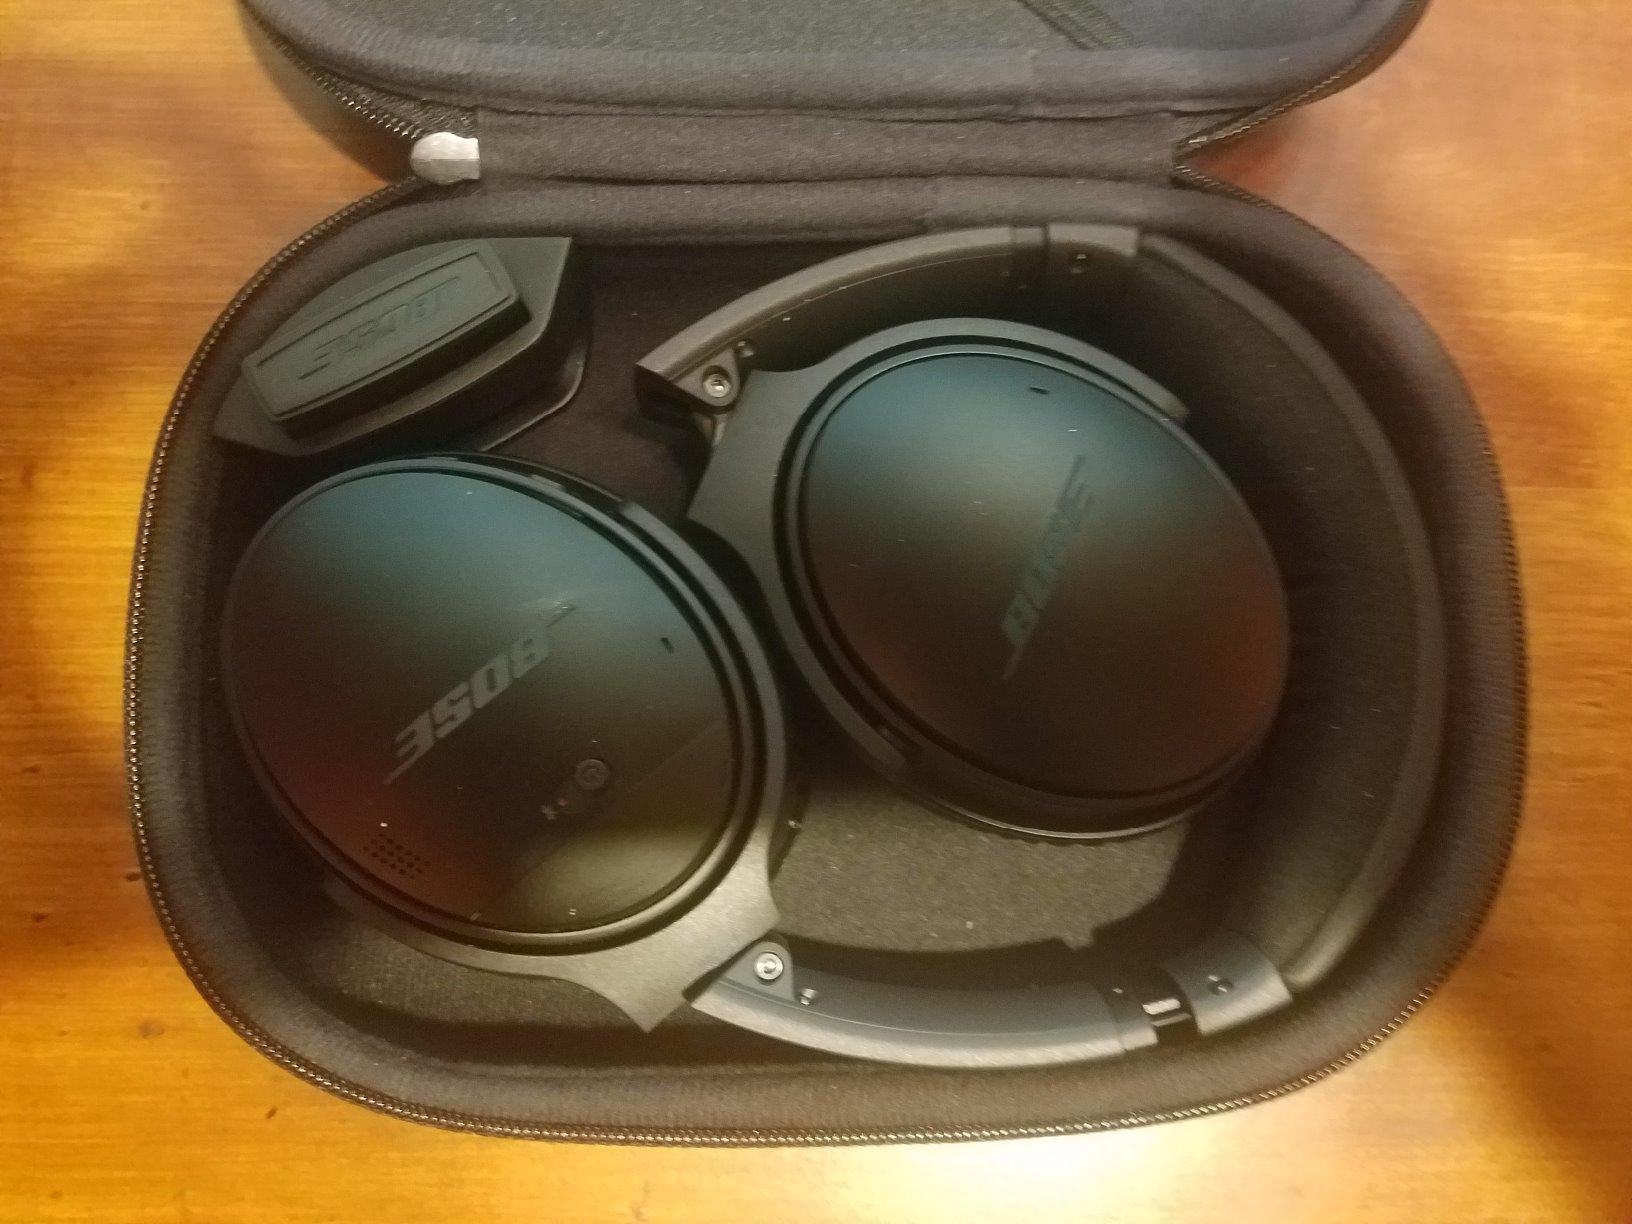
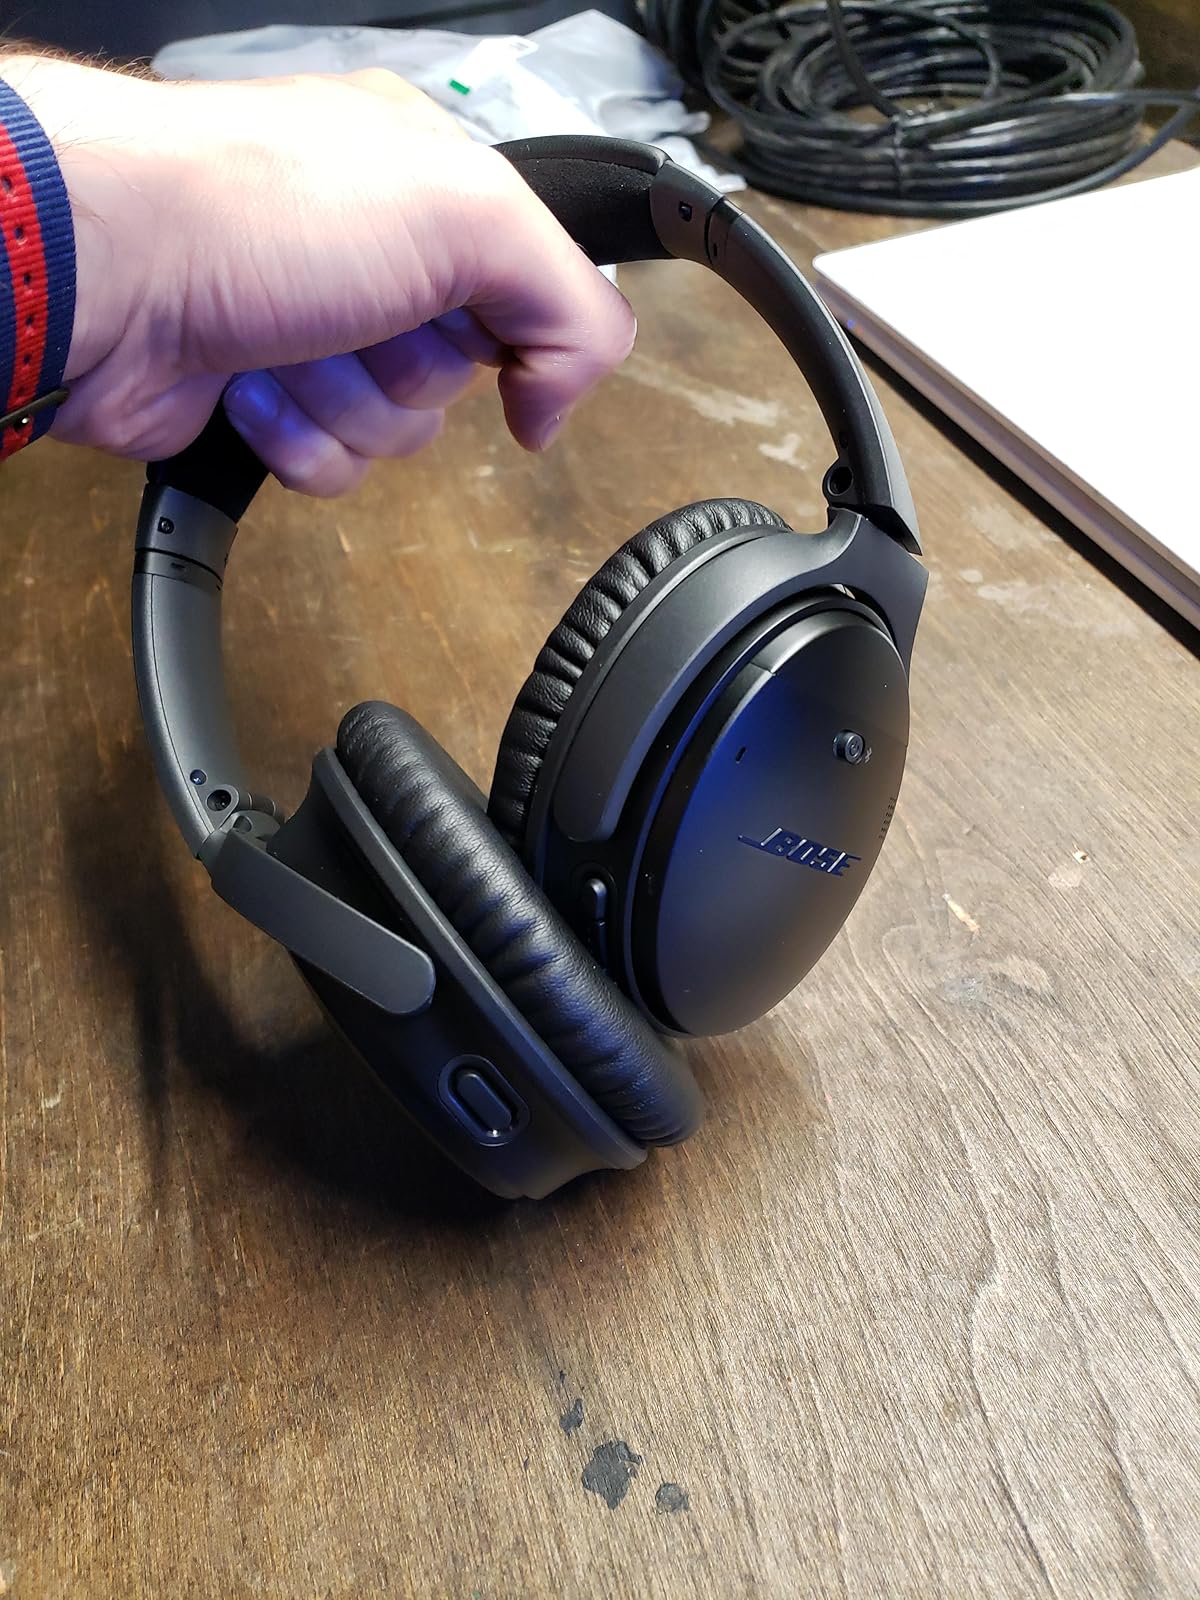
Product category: headphones
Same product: yes